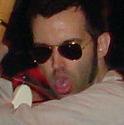
Age: 39